Mangrove robin

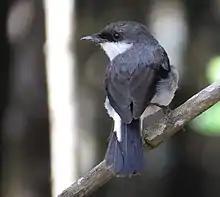
Dorsal view of Mangrove robin showing white in outer rectrices

The mangrove robin has an average weight of for males and for females. Their wingspan differs between subspecies – the "leucura" subspecies have spans of to for males and to for females, while the "alligator" subspecies have spans of to for males and to for females. For "cinereiceps", male birds have wingspans of to long; on the other hand, female wingspans are to long. They feature a "dull pale bar" at the bottom of their remiges, although this is not very noticeable. In order to facilitate their navigation through thick mangrove forests, mangrove robins have developed wings and tails that are rounded.